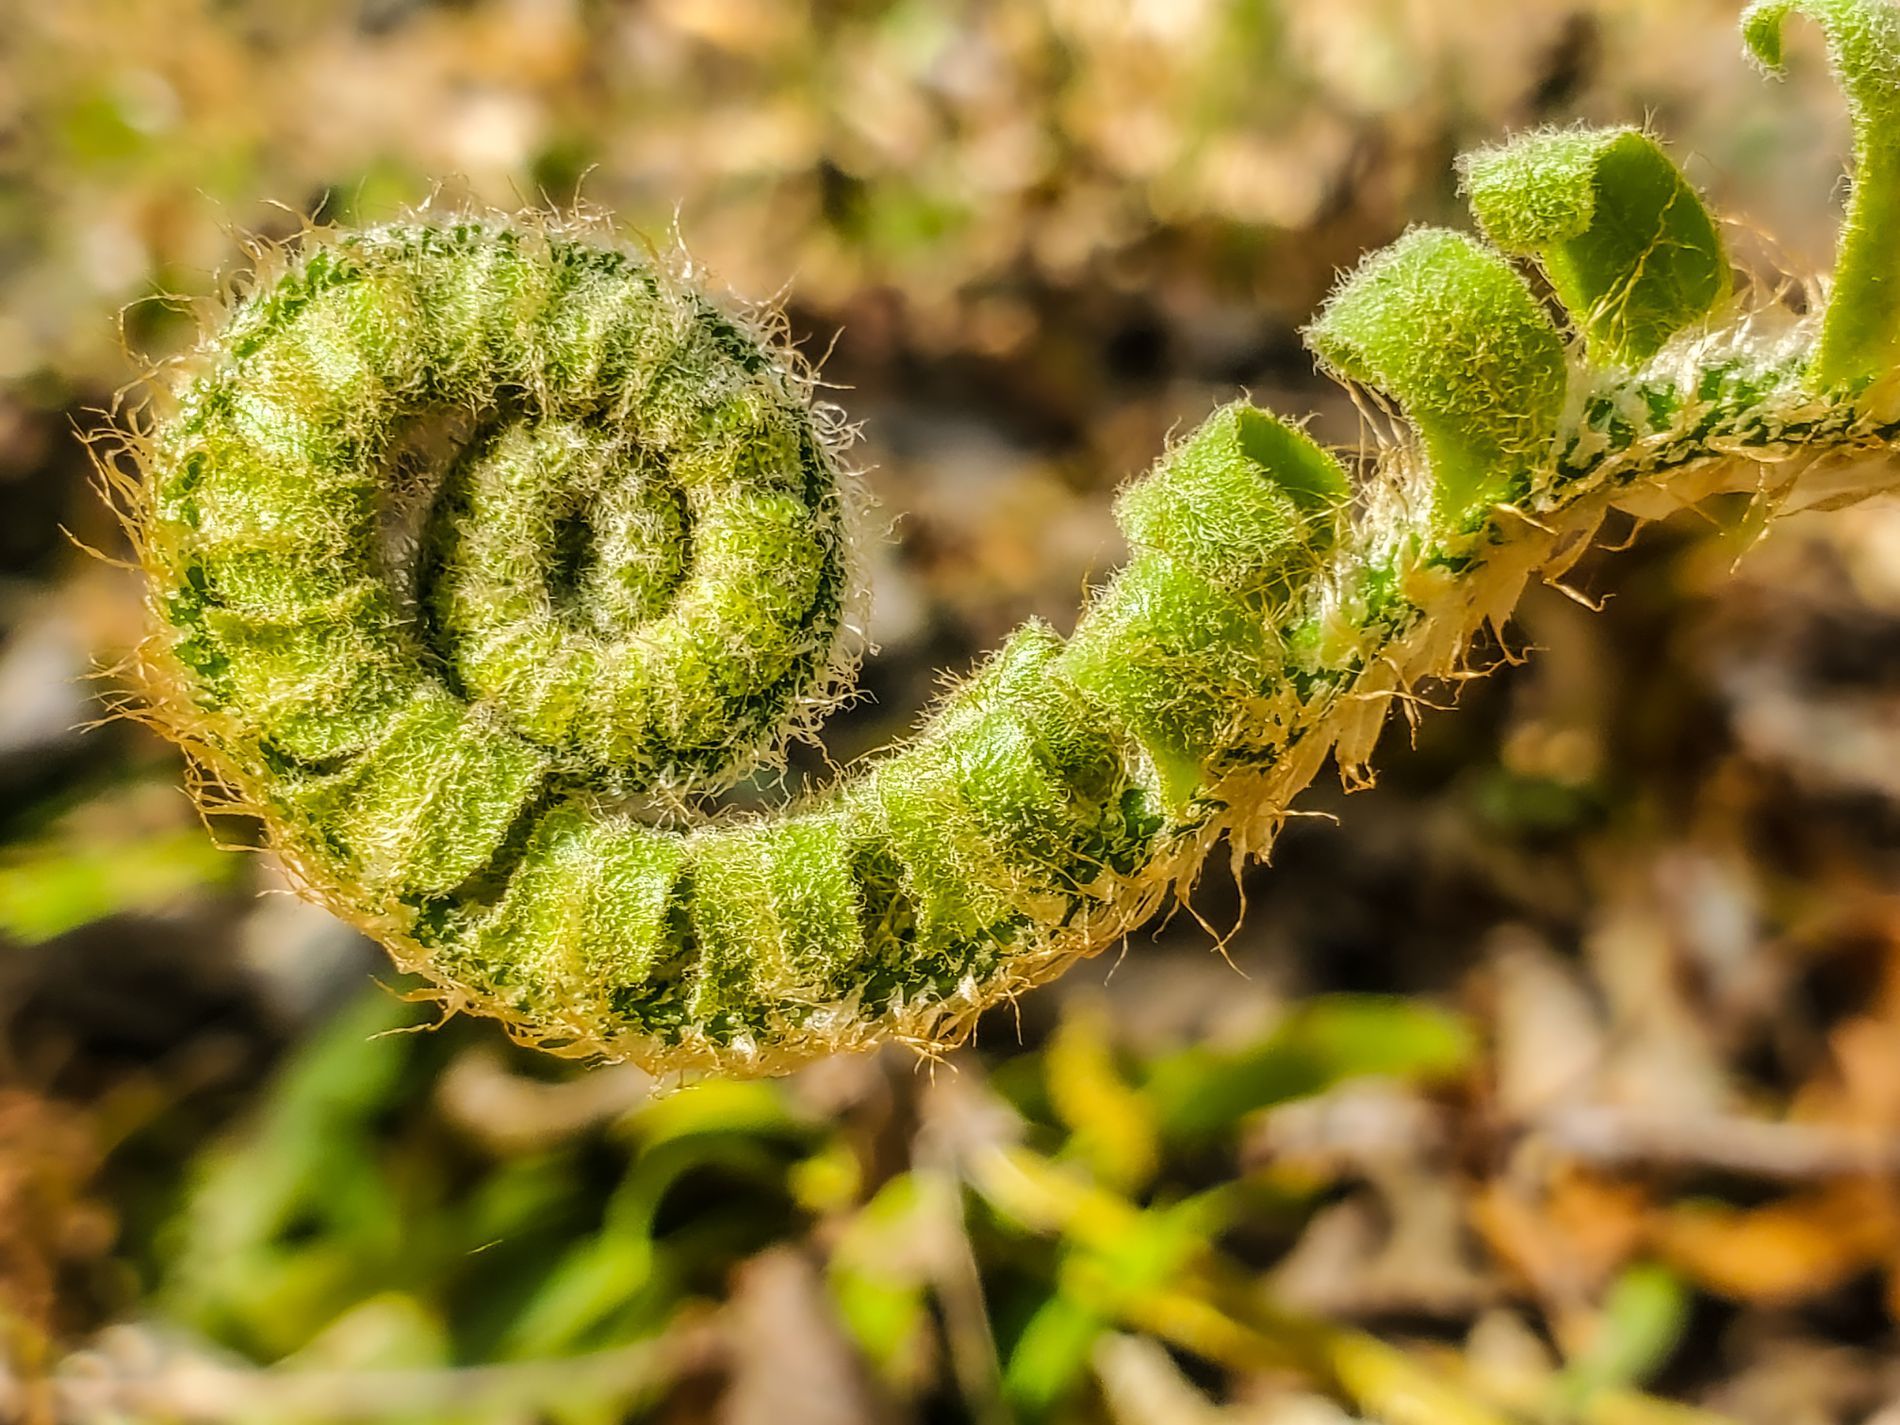
The Birth of a Fern
A new fern frond is emerging, curled dramatically into a spiral, its soft, fuzzy hairs glinting in the sunlight. The vivid green of the frond provides a beautiful contrast to the rich, earthy tones of the blurred background.
close-up shot, slightly tilted angle – The perspective enhances the intricate textures and spiral formation of the fern while allowing the background to dissolve into a soft blur.
Labels: Fern, Plant, Spiral, Coil, Ball, Sport, Tennis, Tennis Ball, gre, Greenery
Camera: samsung SM-G973U
Aperture: F2.4
Exposure: 1/370 sec
ISO: 50
Focal length: 4.3 mm